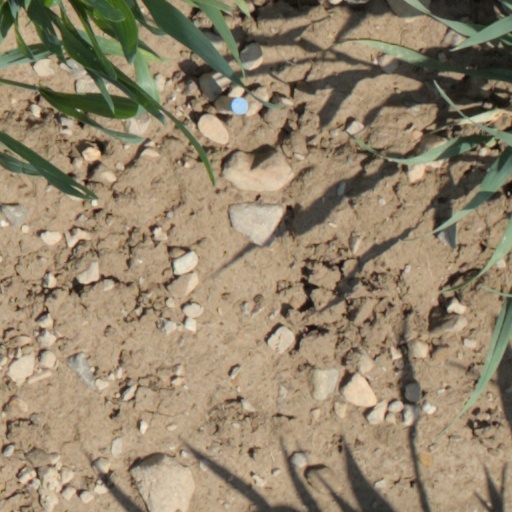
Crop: wheat